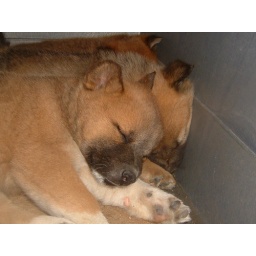
marty is sleeping in the dog house next to kalib and lucus is right next to kalib ;]